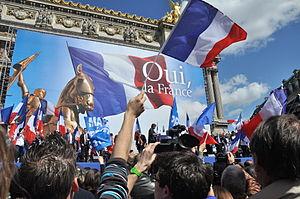
Le 1er mai 2012, comme chaque année, les militants du Front National ont défilé dans Paris et se sont retrouvés devant l'Opéra Garnier pour un meeting. Jean-Marie Le Pen et Marine Le Pen y ont prononcé chacun un discours, en pleine campagne de l'entre-deux tours de la présidentielle. Parmi les attentes, une consigne de vote de la part de la présidente du FN, qui n'en a pas donnée et a annoncé voter blanc à titre personnel.